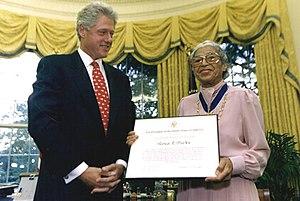
Rosa Parks primée par Bill Clinton.
Rosa Louise McCauley Parks, dite Rosa Parks [ɹoʊzə pɑɹks], née le 4 février 1913 à Tuskegee en Alabama et morte le 24 octobre 2005 à Détroit dans le Michigan, est une femme afro-américaine, figure emblématique de la lutte contre la ségrégation raciale aux États-Unis, surnommée « mère du mouvement des droits civiques » par le Congrès américain.